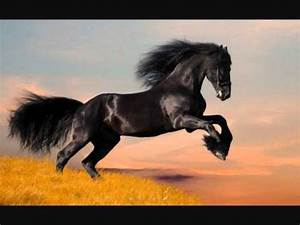
Label: horse